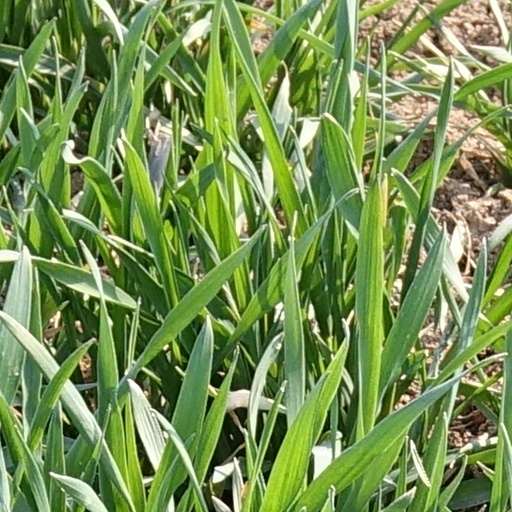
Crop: wheat